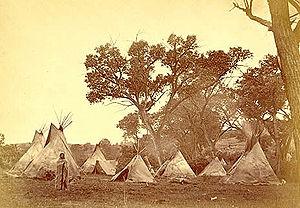
La guerre de la rivière Rouge est une campagne militaire menée par l'US Army en 1874 et visant à repousser les tribus indiennes Comanche, Kiowa, Cheyenne du Sud et Arapaho du sud des Grandes Plaines, et les forcer à s'installer dans les réserves du Territoire indien. Les affrontements de 1874 se distinguent des précédentes tentatives de l'armée de l'Union pour « pacifier » cette région de la frontière ouest.